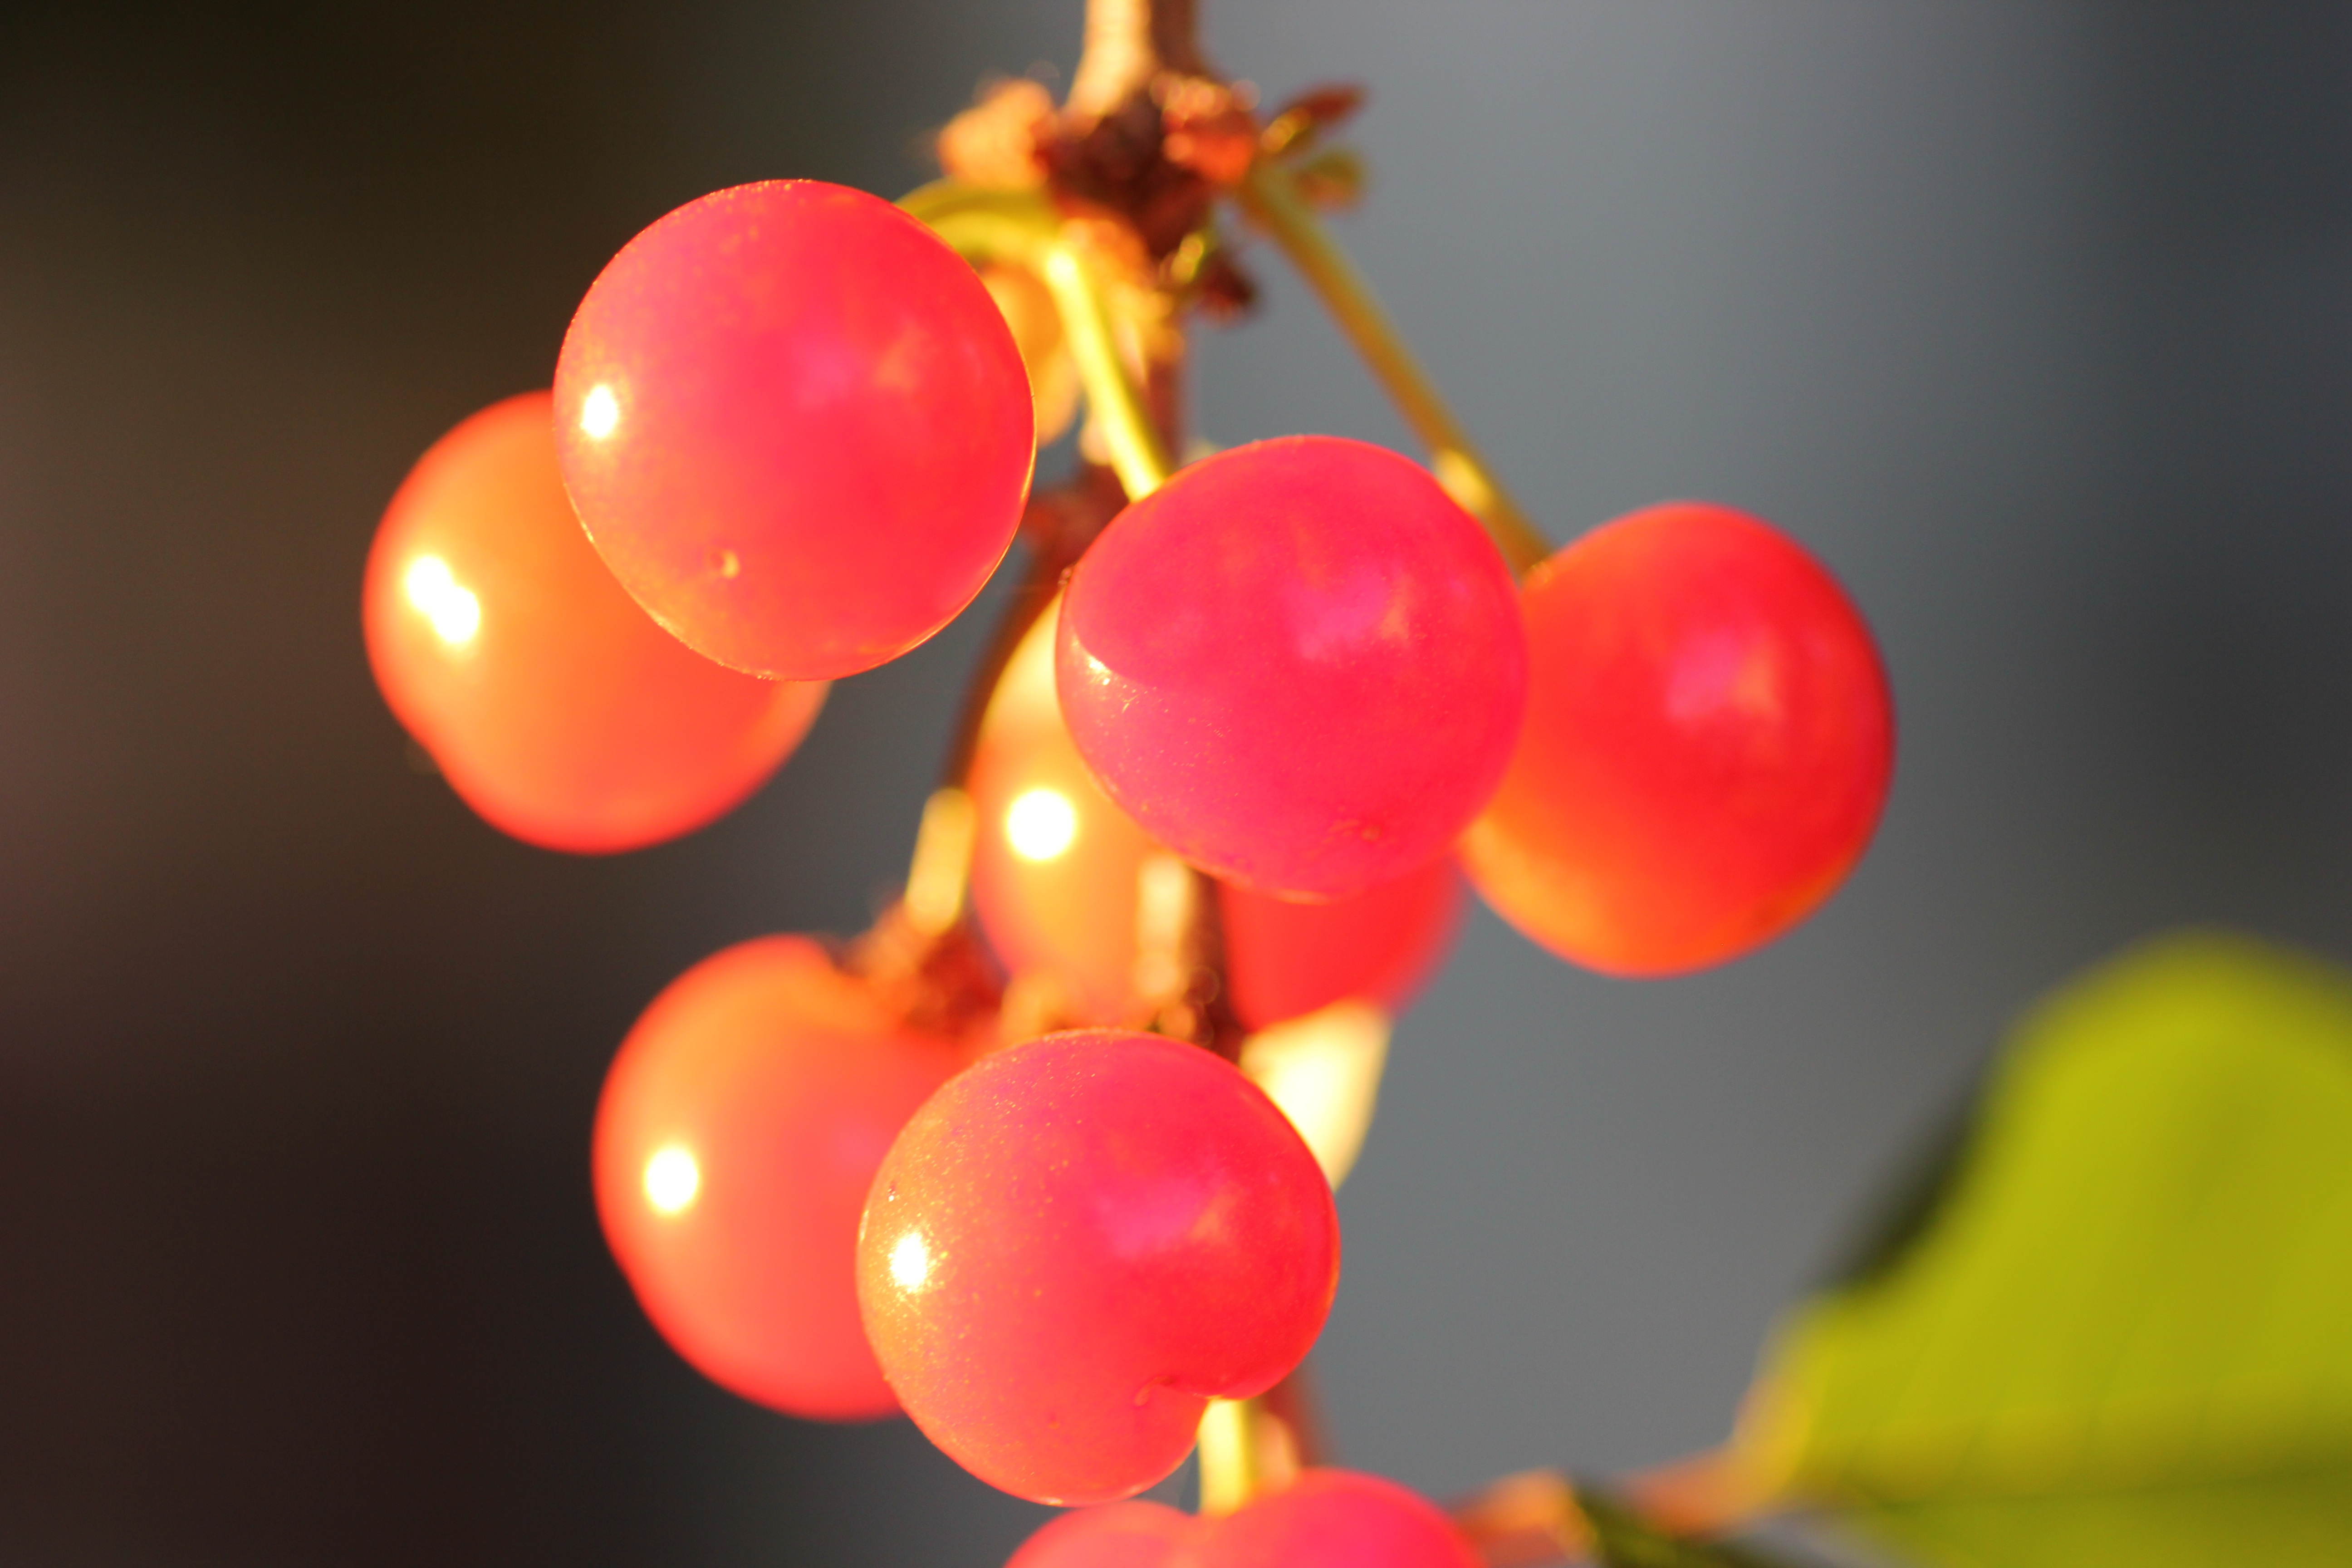
nature, branch, plant, fruit, leaf, flower, petal, food, red, produce, color, fresh, yellow, agriculture, juicy, healthy, flora, close up, vitamin, rose hip, macro photography, flowering plant, red cherry, land plant